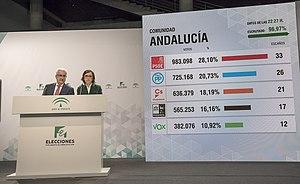
Les élections au Parlement d'Andalousie de 2018 se tiennent le 2 décembre 2018, afin d'élire les 109 députés de la XIᵉ législature du Parlement de la communauté autonome d'Andalousie pour un mandat de quatre ans.